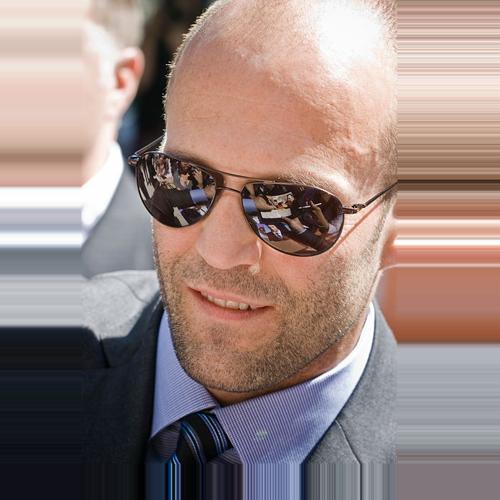
Age: 43